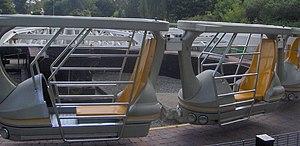
Inferno, Walibi Belgium, Belgique.
L’histoire de Walibi Belgium commence lorsque l'homme d'affaires belge Eddy Meeùs se lance dans une nouvelle activité de retour du Zaïre, ancien Congo belge. Le parc d'attractions est inauguré le 26 juillet 1975 sous le nom de Walibi.